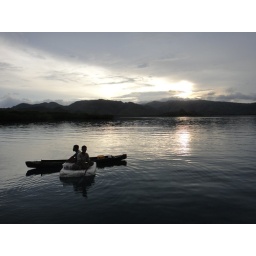
Overnight in the boat at Kalong bay, home of the flying foxes...